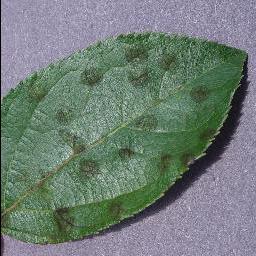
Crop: apple
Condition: scab